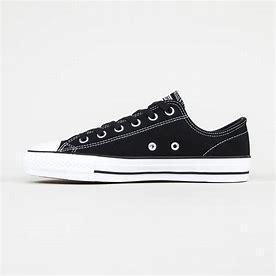
Brand: Converse
Model: Ctas